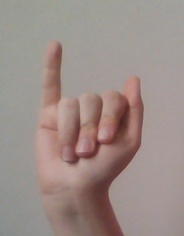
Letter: meem